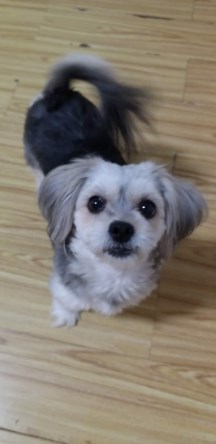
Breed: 3336-n000121-chinese_rural_dog